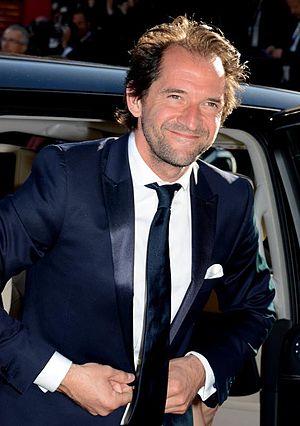
Stéphane de Groodt au festival de Cannes
Stéphane De Groodt, né le 3 mars 1966 à Bruxelles, est un comédien, réalisateur, humoriste et ancien pilote de course professionnel belge.